Nottoway Plantation

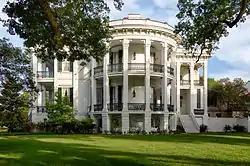
North portico of Nottoway

John Randolph commissioned renowned architect Henry Howard of New Orleans with the task of designing the grand mansion, with the intention that no expense would be spared in the construction. Howard situated the three-story wooden frame house, which includes a one-story rusticated stucco-covered brick base on a concrete foundation, to face east towards the Mississippi River. The entrance facade was asymmetrically balanced, with a projecting bedroom wing to the left side and a large curved bay with galleries on the right. The main five-bay structure, with a central projecting portico, emphasized height rather than width, with the main living areas on the second and third stories both being in height above the one-story basement, scored to appear as stone, and featuring an arched niche flanked with narrow fenestrations. The galleries were embellished with custom ornamental iron railings made in New Orleans and capped with molded wooden handrails. Double curved granite staircases, installed by skilled mason, Newton Richards, rose to the second story. These steps were built with the left side intended for ladies and the right for gentlemen. The boot scraper at the bottom also identified the steps for the men. The separate staircases were so that the men would not see the women's ankles beneath their skirts as they climbed, which was considered a severe breach of social etiquette at the time. The close spacing and angularity of the gallery's 22 square columns and elongated capitals also emphasized the vertical qualities of the house. Above the capitals, small brackets branched out to carry a tall entablature decorated with modillions, supporting a projecting cornice that nearly covered the hipped roof that was pierced with six chimneys. In the rear of the house was a two-story garçonnière wing where the Randolph sons resided.